Mountain caracara

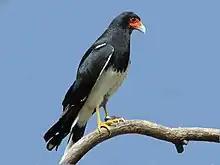
Mountain Caracara

A highly opportunistic bird commonly seen walking on the ground, it feeds on both carrion and virtually any small animal it can catch. Those living in the high plains of northwestern Argentina seem to rely more heavily on animal carcasses as a food source, while some studied in the Andes of South Central Chile left pellets that were composed mostly of insect remains (up to 94%). These birds scratch and stamp at the dirt to scare up bugs from the ground and flip over rocks to find more arthropods and even rodents. Group foraging behaviour has been observed and several birds are able to overturn rocks that would be impossible for a single bird to move on its own. These groups are most often formed by a couple of adults and a juvenile that combine their efforts in search of food. Small birds, such as the Plain-mantled Tit-spinetail also fall prey to them. Lone Caracaras were also recorded to follow human vehicles that would periodically throw out scraps of food. Being opportunistic feeders, they have adapted well to living near humans and are more concentrated near cities where they are more likely to be able to feast on carrion and refuse.